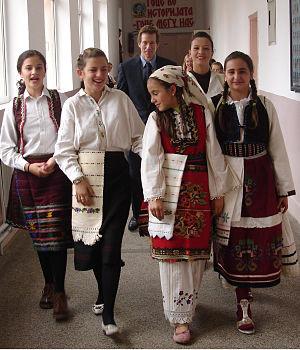
Stroumitsa ou Strumica, est une municipalité et une ville du sud-est de la Macédoine du Nord. La municipalité comptait 45 087 habitants en 2002 et s'étend sur 321,89 km². La ville en elle-même compte 35 311 habitants, le reste de la population étant réparti dans les villages alentour. La ville tire son nom de la rivière Stroumitsa qui la traverse. C'est le principal centre économique du sud-est du pays.